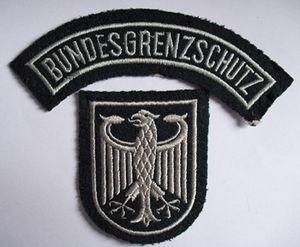
La garde frontière fédérale était la première police de l'Allemagne de l'Ouest après la Seconde Guerre mondiale. Créé le 16 mars 1951 en tant qu'agence affiliée au Ministère fédéral de l'Intérieur, la BGS est renommée en Bundespolizei en 2005, pour montrer sa transition vers une agence policière avec un contrôle sur le rail, les frontières et les voies aériennes. Ce changement a suscité controverse, puisque la constitution allemande autorisant le contrôle du maintien de l'ordre aux états allemands et non à un pouvoir fédéral. Sa formation a finalement eu lieu, sa fonction étant limitée. Aujourd'hui, la Bundespolizei est devenue une force policière à part entière.